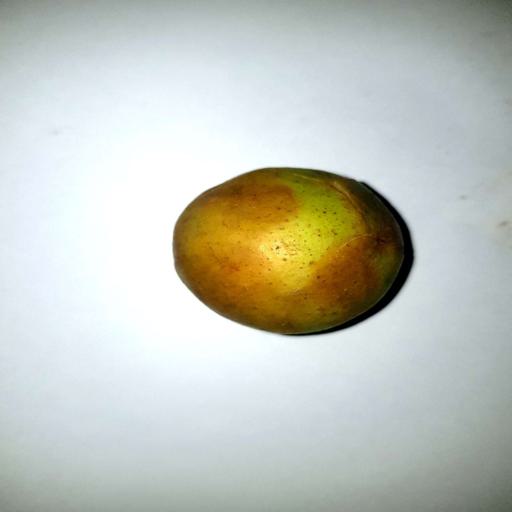
Label: bruised